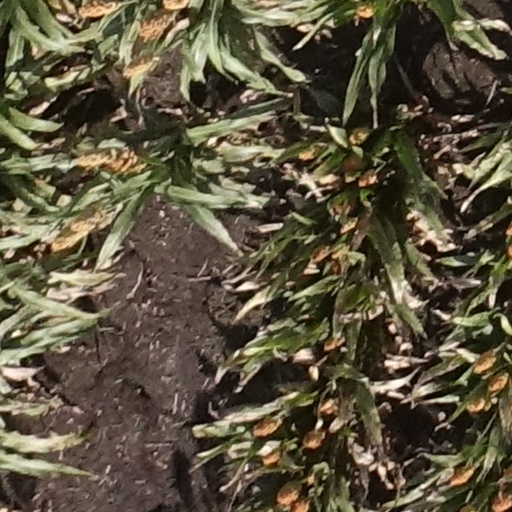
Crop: sorghum